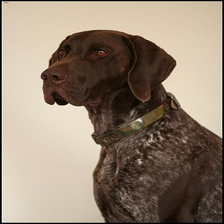
Species: dog
Breed: german shorthaired